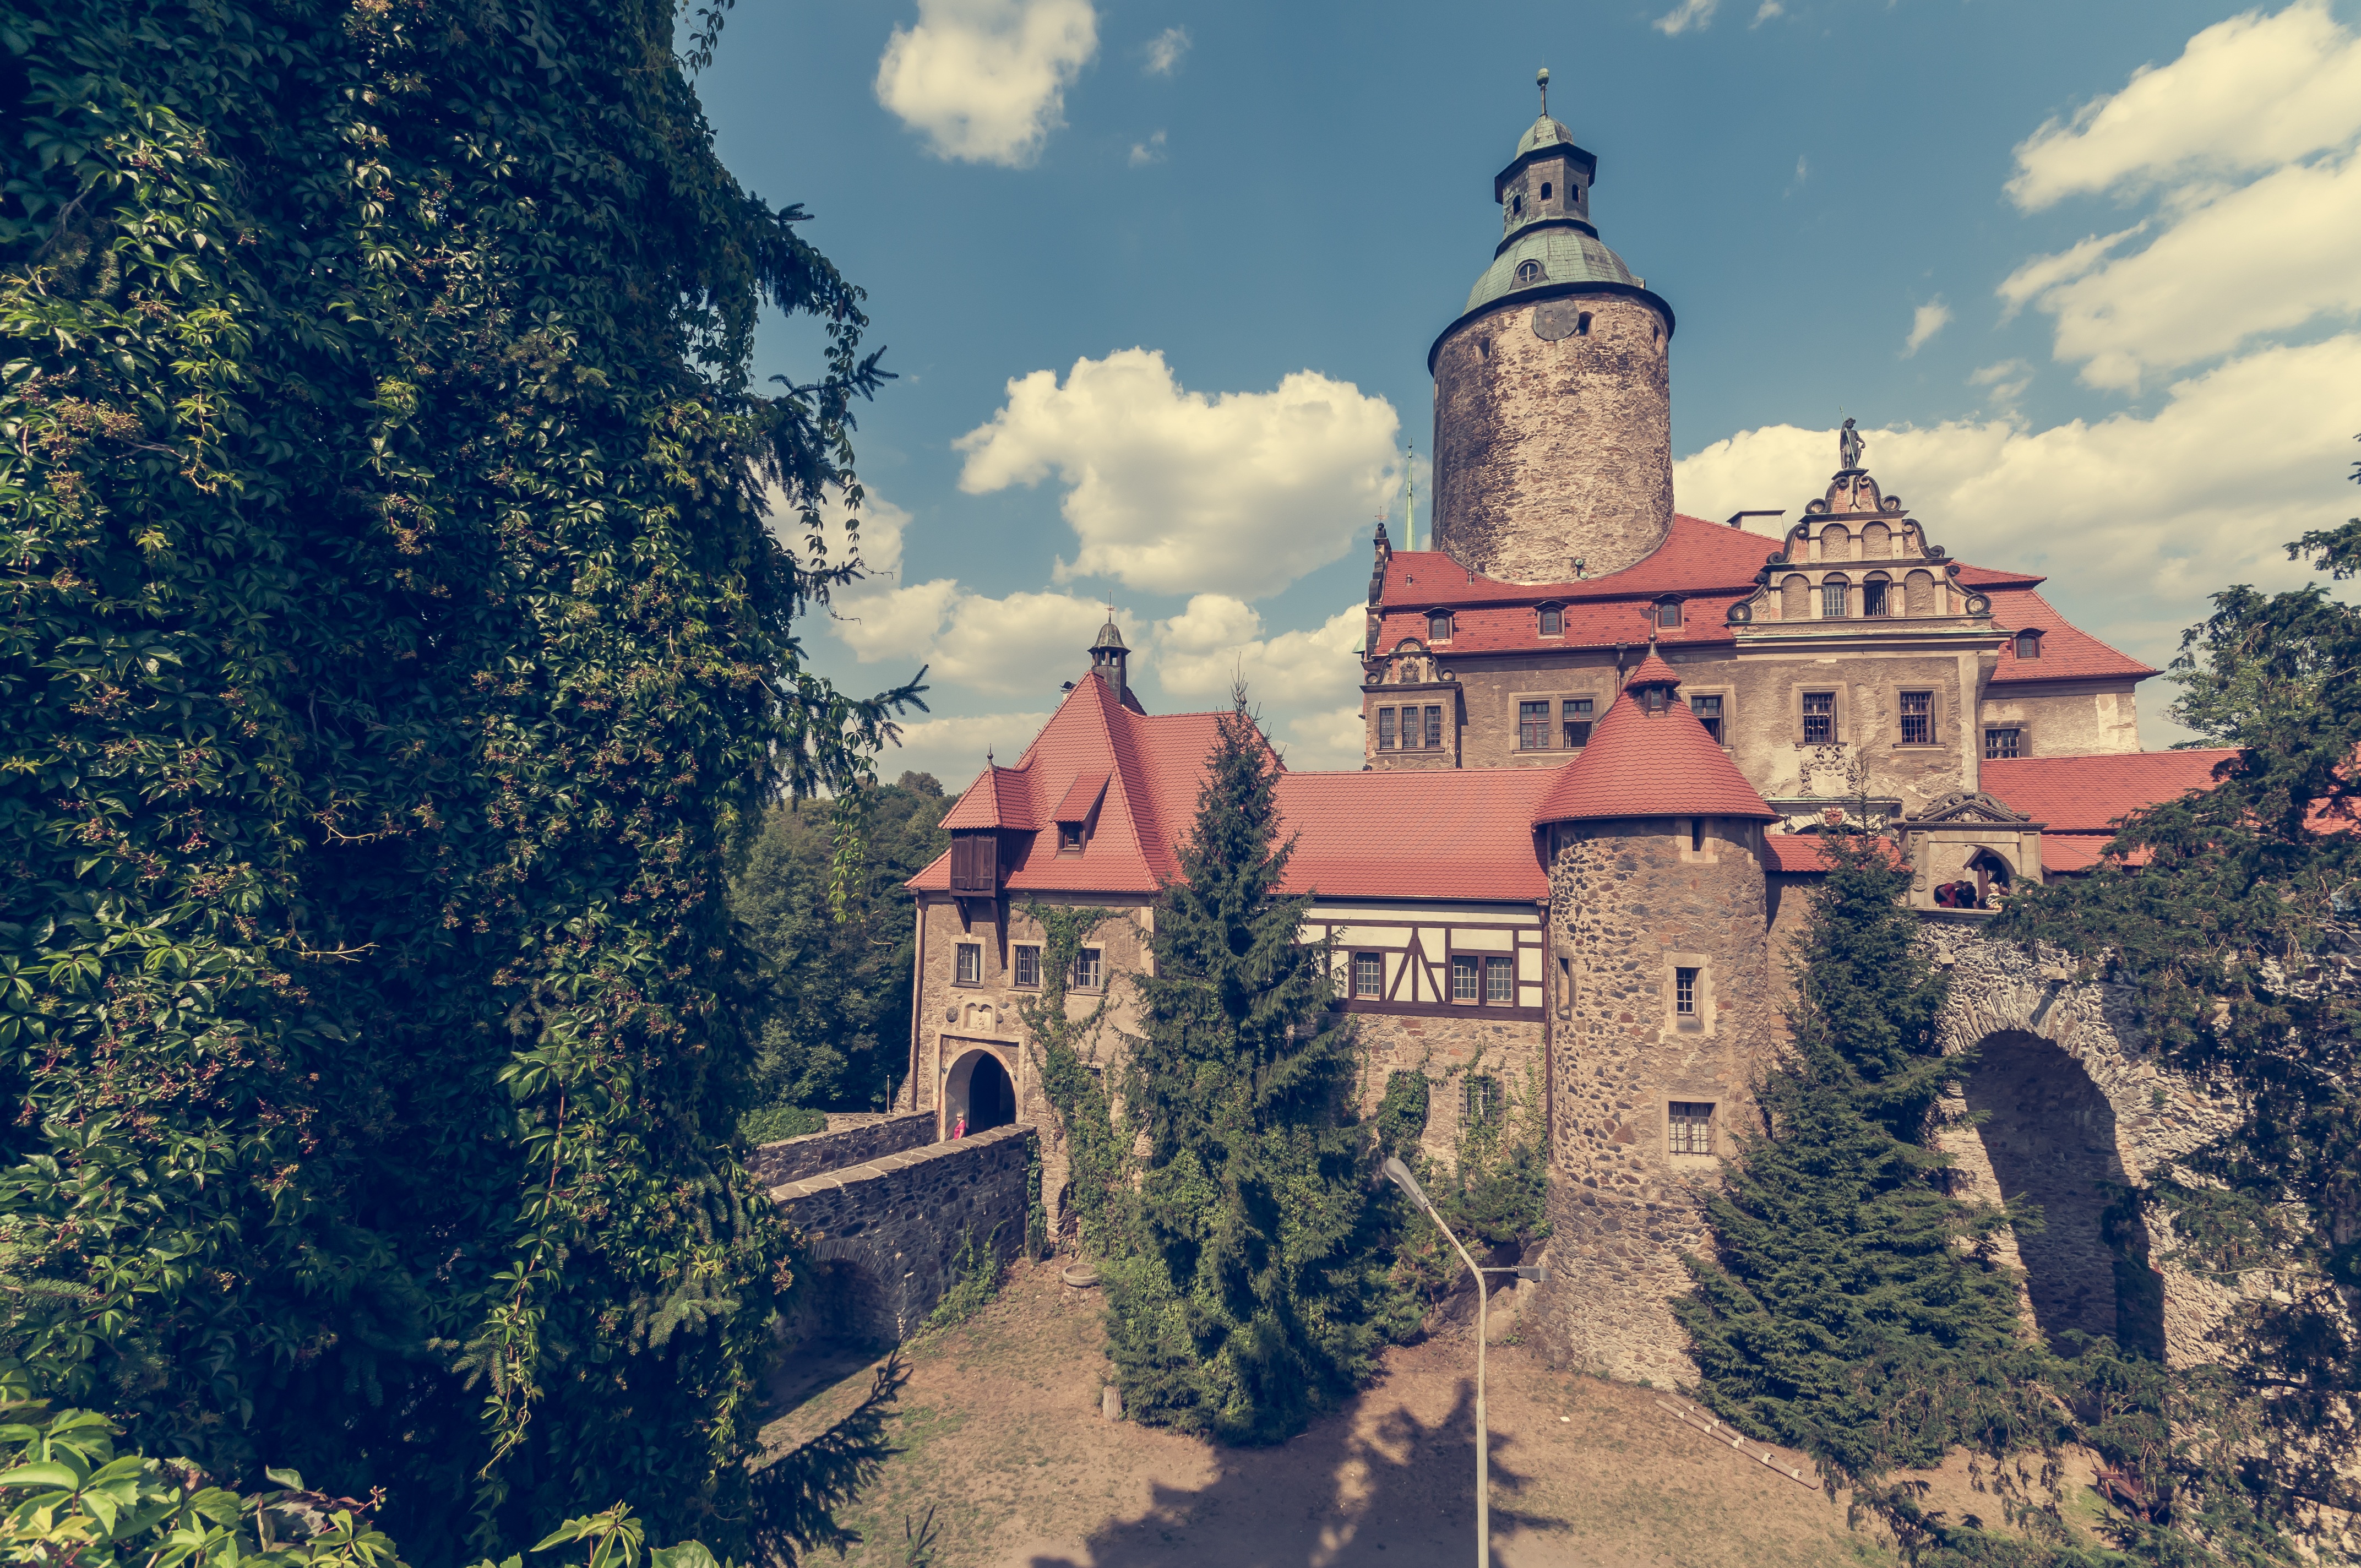
tree, chateau, stone, travel, tower, castle, fortress, tour, knight, monastery, poland, history, knights, prince, the ruins of the, the palace, ksi, czoch